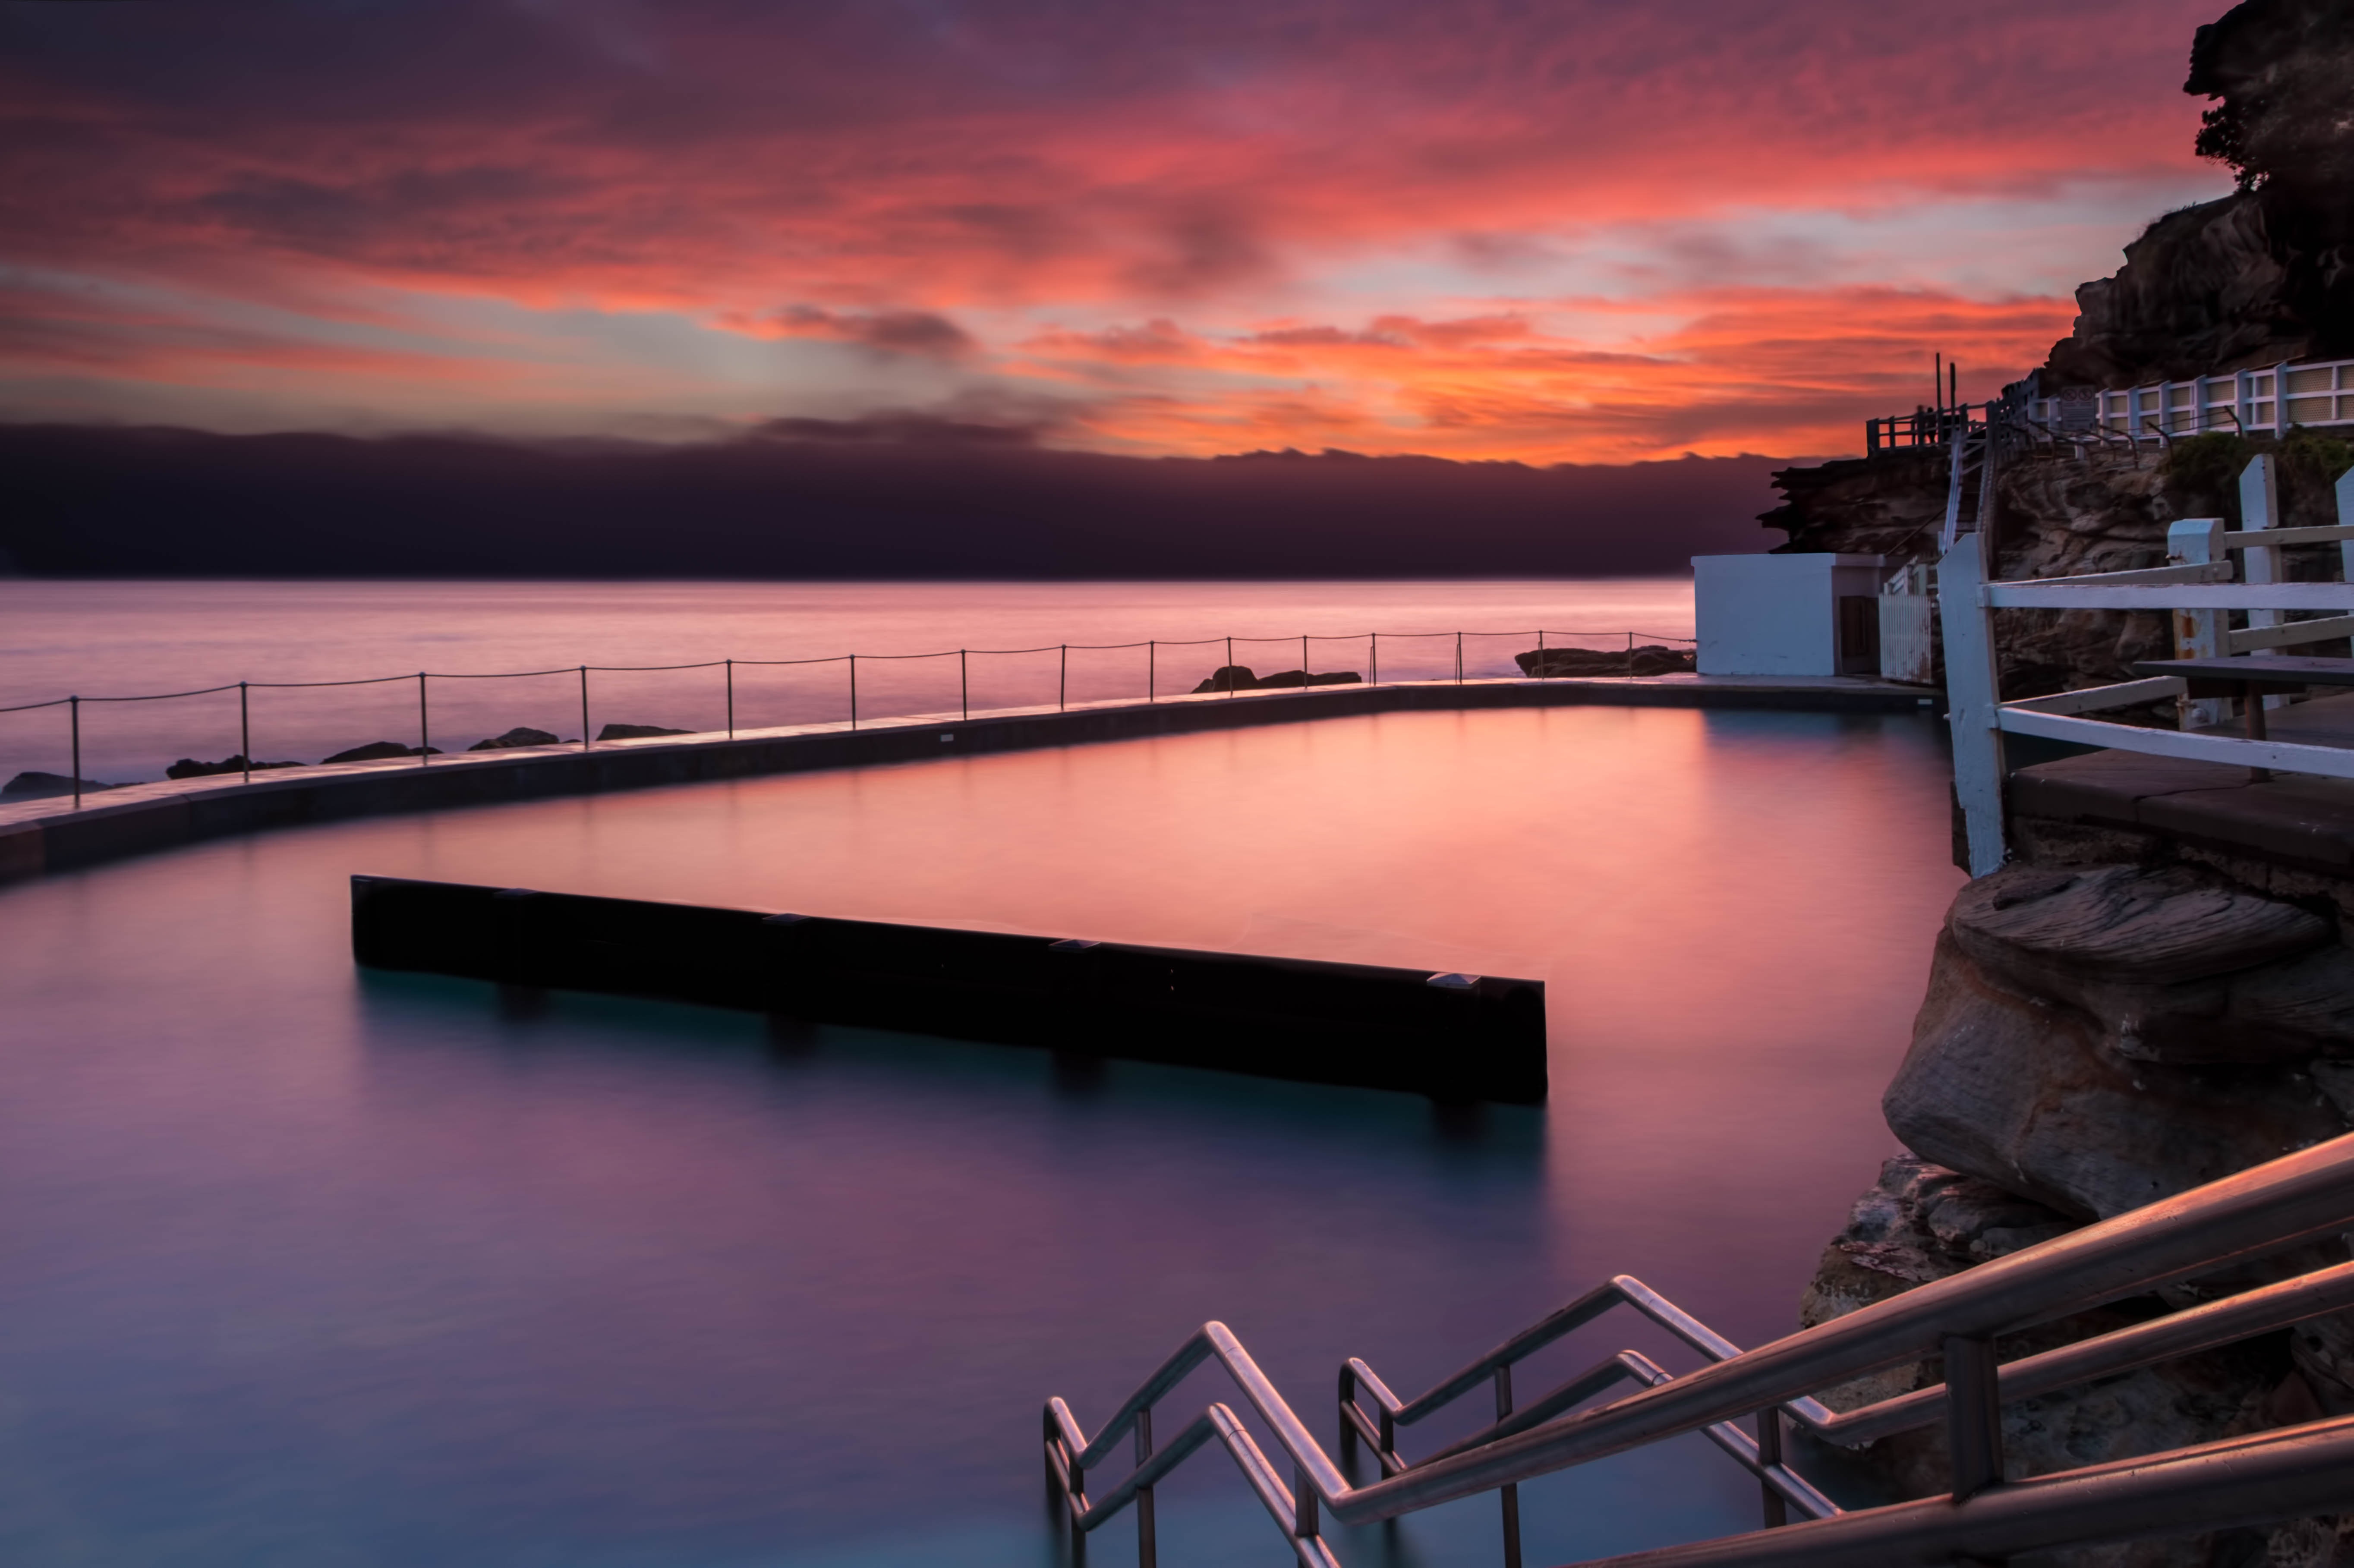
sea, water, ocean, horizon, dock, cloud, sky, sunrise, sunset, morning, dawn, pier, dusk, evening, reflection, calm, afterglow, red sky at morning, fixed link